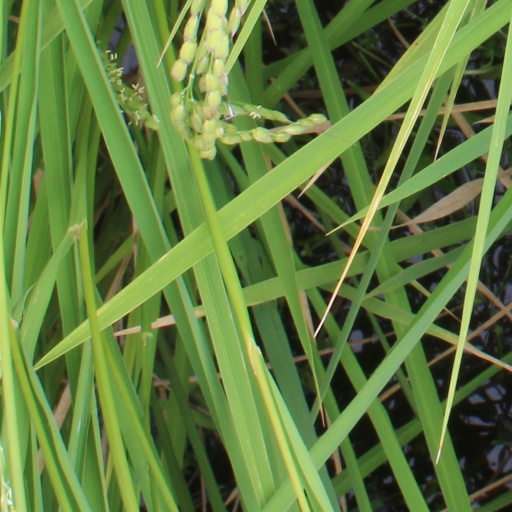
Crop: rice